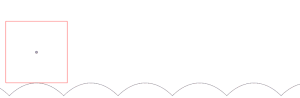
Réinventer la roue carrée est une mauvaise pratique d'ingénierie assez courante, qui consiste à réinventer une mauvaise solution alors qu'il en existe une bonne. Bien que l'expression soit couramment utilisée dans le cadre des antipatterns en génie logiciel, l'idée est applicable à tout type d'ingénierie. Le caractère universel du problème et de sa solution, comme le transport et la roue par exemple, rend encore plus caractéristique cette mauvaise pratique.